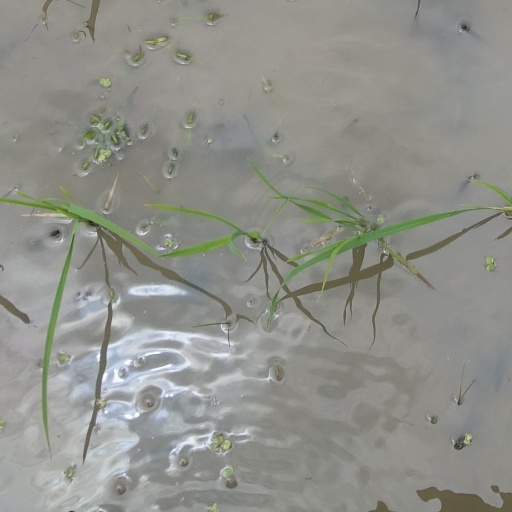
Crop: rice